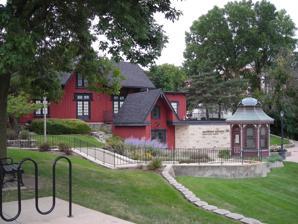
Building: Batavia Depot Museum
Country: United States of America
Year built: 1854
Batavia Former Burlington Route passenger station Batavia station in August 2007. General information Location 155 Houston Street, Batavia , Illinois 60510 History Opened 1854 Chicago, Burlington, and Quincy Railroad Depot U.S. National Register of Historic Places Show map of Chicago metropolitan area Show map of Illinois Show map of the United States Location Batavia , Kane County , Illinois , United States Coordinates 41°51′5.22″N 88°18′37.43″W / 41.8514500°N 88.3103972°W / 41.8514500; -88.3103972 Built 1854 Architectural style Gothic Revival NRHP reference No. 79000842 Added to NRHP June 6, 1979 The Batavia Depot Museum is a museum in Batavia , Illinois that was once the town's primary train station. It was the first of many depots built by the Chicago, Burlington and Quincy Railroad . It was listed on the National Register of Historic Places in 1979 as the Chicago, Burlington, and Quincy Railroad Depot . History The Chicago, Burlington, and Quincy Railroad (CB&Q) was established in the 1850s to rival the Galena and Chicago Union Railroad (C&GU). The new railroad was constructed due to growing concern that the cities of Batavia and Aurora would have an economic downfall since the C&GU bypassed both settlements. The railroad station in Batavia was the first constructed by the CB&Q, and as such, the company took extra care to make it stand out architecturally. The wood structure stands two stories tall with red, vertical panels. Originally 22 by 45 feet (6.7 by 13.7 m), a four-room extension was added to the ground floor in 1868. The main structure has a gable roof with Gothic brackets while the extension has a flat roof . The station was later abandoned by the CB&Q, who preferred to maintain only a direct route through Aurora. The station was moved to its current location in 1973 in an effort to preserve it. Renovations were made to restore the building to its 1919 appearance (which was likely very similar to the original). The building was placed on a new cinder block foundation. The new lot also had a basement for a furnace to keep the building open during the winter. The Fox River now lies to the building's east. The building was listed on the National Register of Historic Places on June 6, 1979. Notes